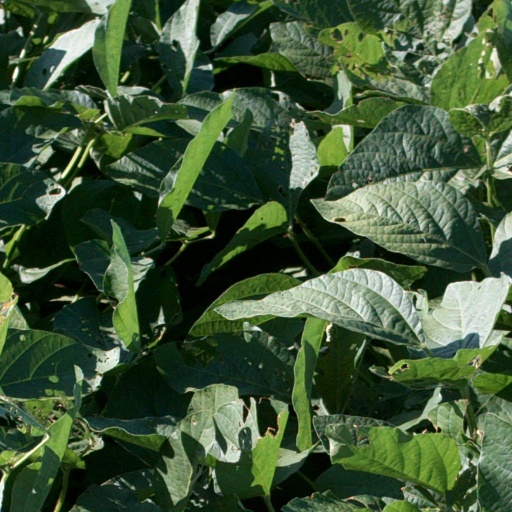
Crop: soybean